MS Stockholm (1946)

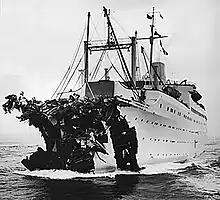
26 July 1956: After colliding with "Andrea Doria", "Stockholm", with severely damaged bow heads to New York

On the night of July 25, 1956, at 11:10 p.m., in heavy fog in the North Atlantic Ocean off the coast of Nantucket, "Stockholm" and "Andrea Doria" of the Italian Line collided in what was to become one of history's most notorious maritime disasters.